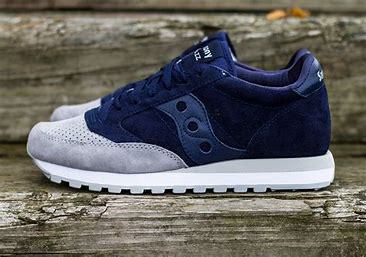
Brand: Saucony
Model: Jazz Original